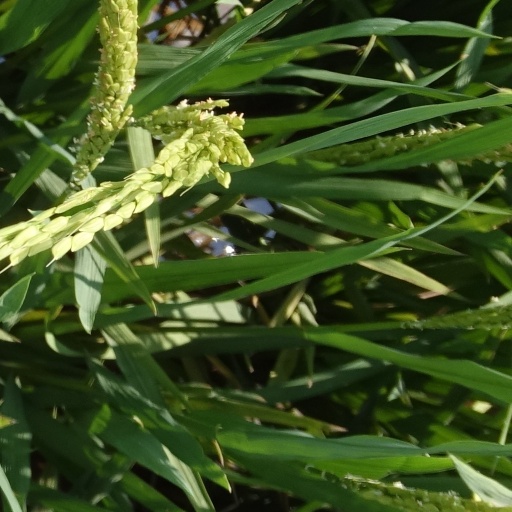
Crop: rice